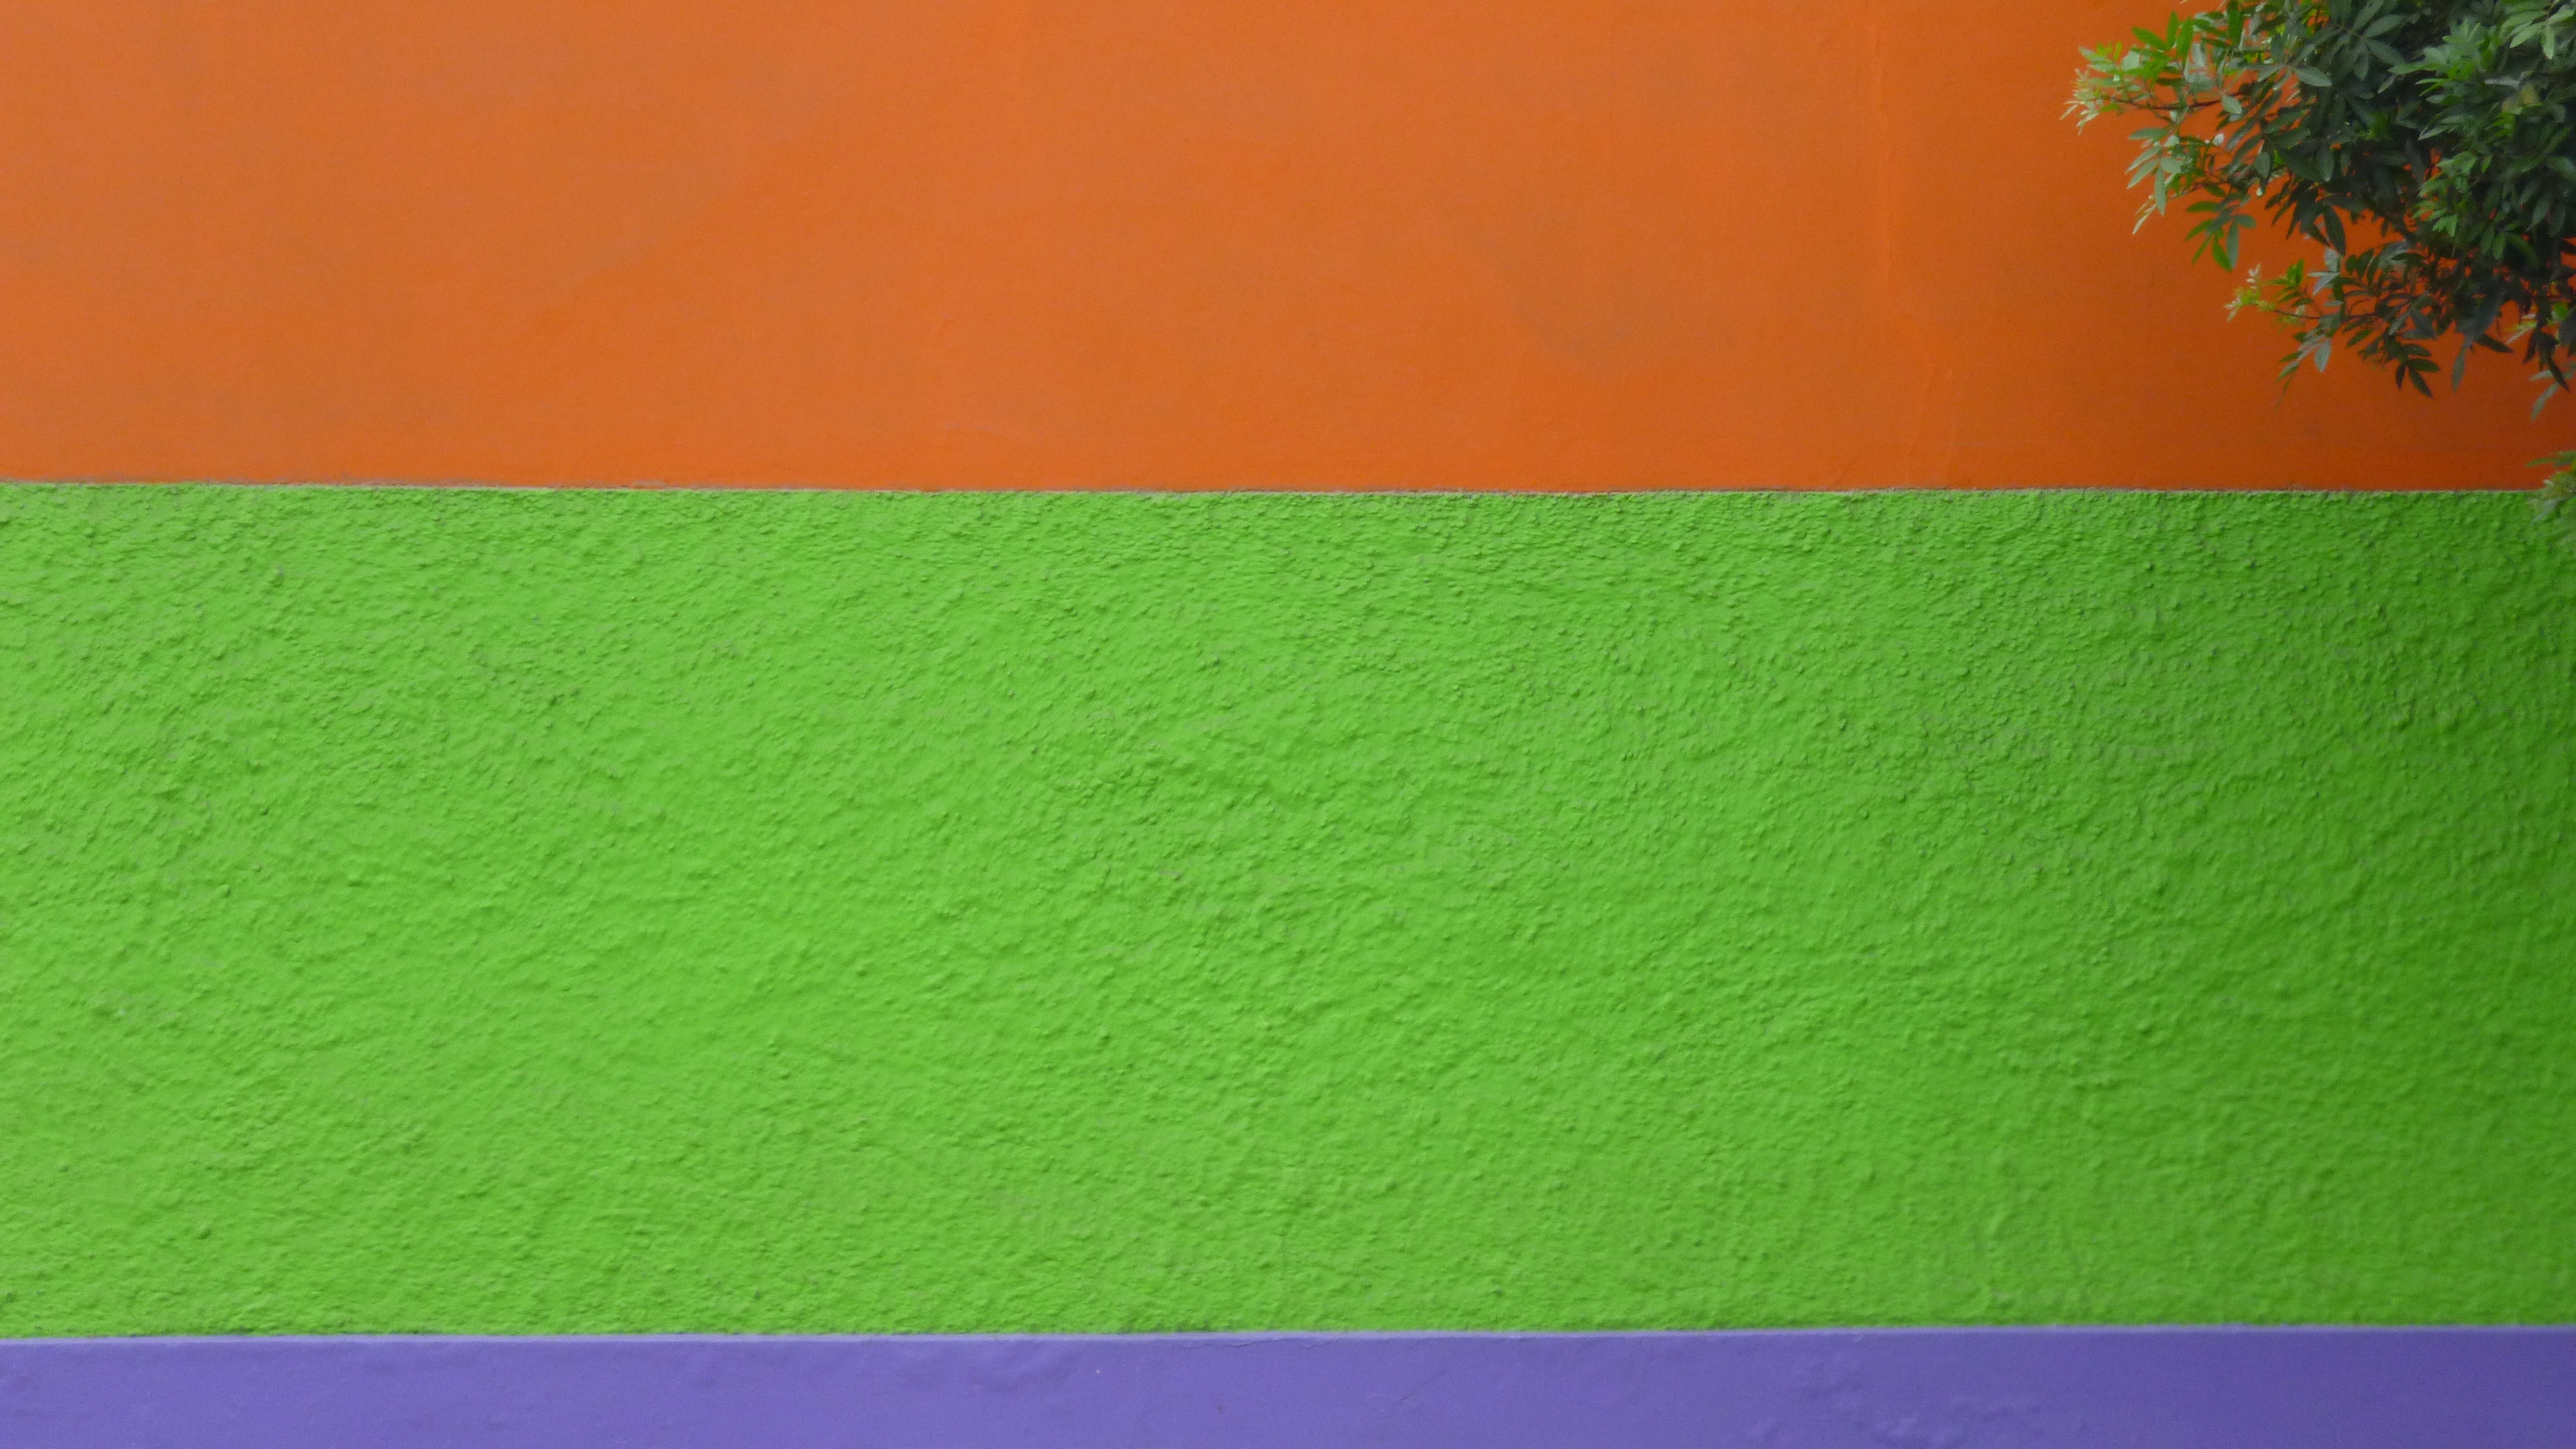
grass, leaf, flower, green, color, yellow, circle, art, shape, flooring